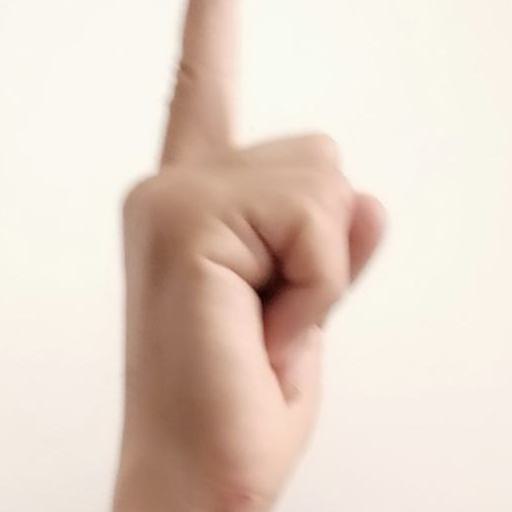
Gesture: one